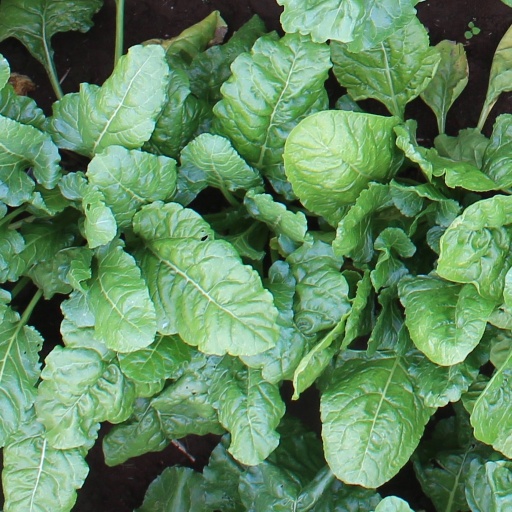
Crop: sugar beet